Jantar Mantar, Jaipur

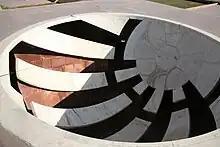
"Jai Prakash Yantra" at Jantar Mantar, Jaipur

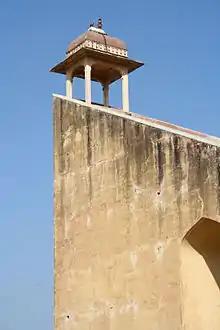
Observation deck of the "vrihat samrat yantra" (the world's largest sundial)

The Vrihat Samrat Yantra, which means the "great king of instruments", is high, making it one of the world's largest sundials. Its face is angled at 27 degrees, the latitude of Jaipur. It is purported to tell the time to an accuracy of about two seconds in Jaipur local time. Its shadow moves visibly at 1 mm per second, or roughly a hand's breadth (6 cm) every minute, The Hindu chhatri (small cupola) on top is used as a platform for announcing eclipses and the arrival of monsoons.